Earth First!

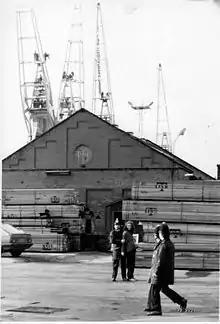
An arrest at the Liverpool docks (1992), with protestors occupying cranes in the background

The movement in the United Kingdom started in 1990, when a group in Hastings, Sussex organised an action at Dungeness nuclear power station in Kent. It grew rapidly, and many groups formed, with or without the EF name, over the next years.